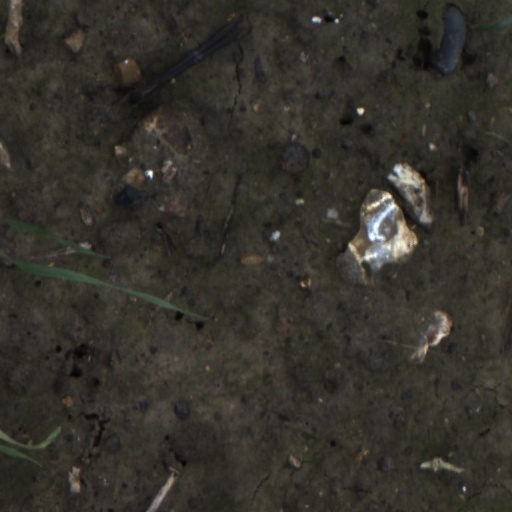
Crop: wheat